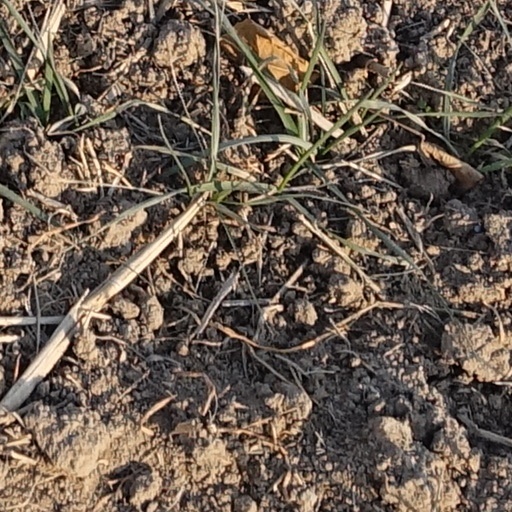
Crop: wheat